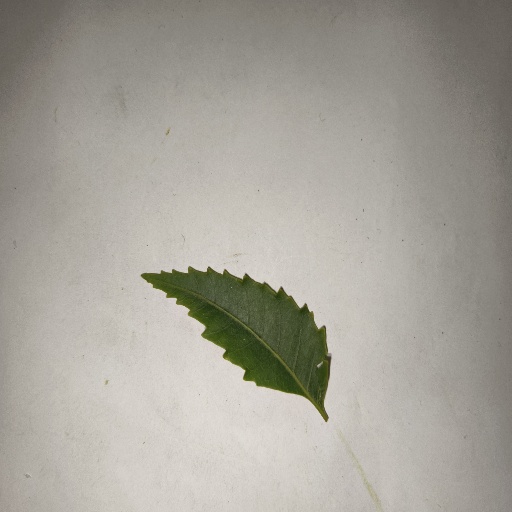
Species: Neem
Leaf condition: Healthy Leaf